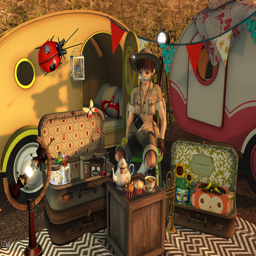
A small  display of tropical like  nic nacs
An animated picture of a woman in uniform sitting by open suitcases.
A woman with a hat and glasses on sitting in a chair next to open luggage
A woman with luggage in front of a camper.
The doll is posed  next to the suitcases.